Galaksija (computer)

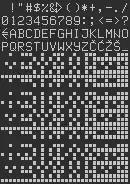
The full character set, featuring the logo of Elektronika Inženjering

Character ROM of home computer Galaksija is a 2716 EPROM chip that contains graphical definitions of Galaksija's character set. It had no special name and was labeled "2716" after the type of 2 KB EPROM needed.